Monkwearmouth–Jarrow Abbey

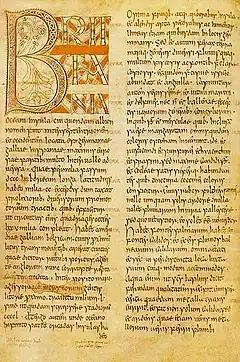
A page of the Saint Petersburg Bede written at Monkwearmouth-Jarrow. National Library of Russia, St Petersburg.

The library Benedict had created on his travels to Rome and then given to the monastery made it the cradle not only of English art but of English literature. Bede was educated under Ceolfrith's patronage and lived, wrote, and died as a monk at Jarrow. By his death Bede had established himself as England's leading scriptural and historical authority.